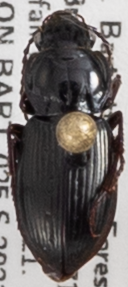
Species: Pterostichus pensylvanicus
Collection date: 2021-06-16
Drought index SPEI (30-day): -2.09
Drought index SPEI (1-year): -1.13
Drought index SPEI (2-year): -0.8